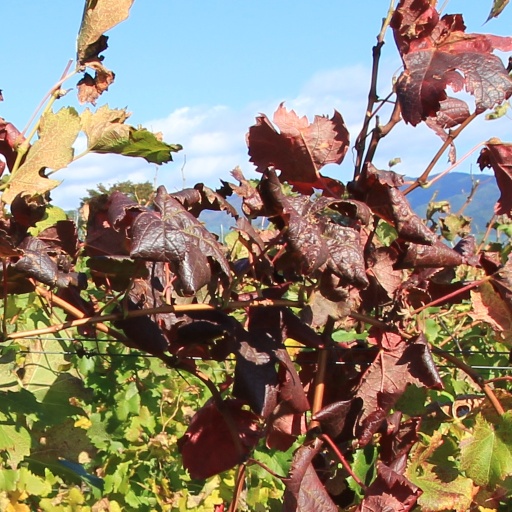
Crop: grape